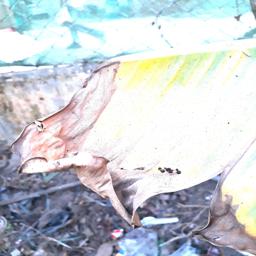
Label: POTASSIUM DEFICIENCY